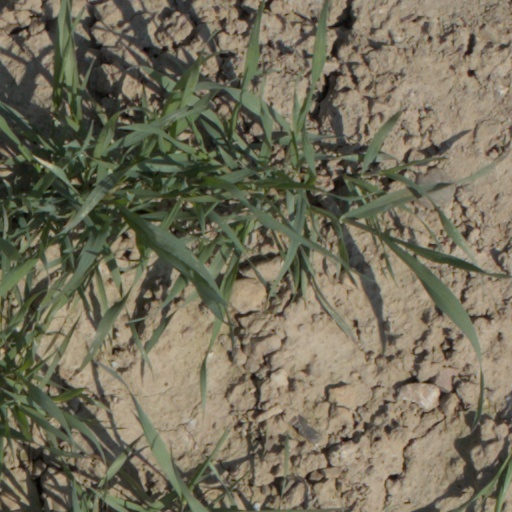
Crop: wheat